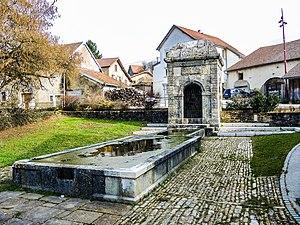
Fontaine-lavoir de Sainte-Marie. Doubs.
Sainte-Marie est une commune française située dans le département du Doubs, en région Bourgogne-Franche-Comté.